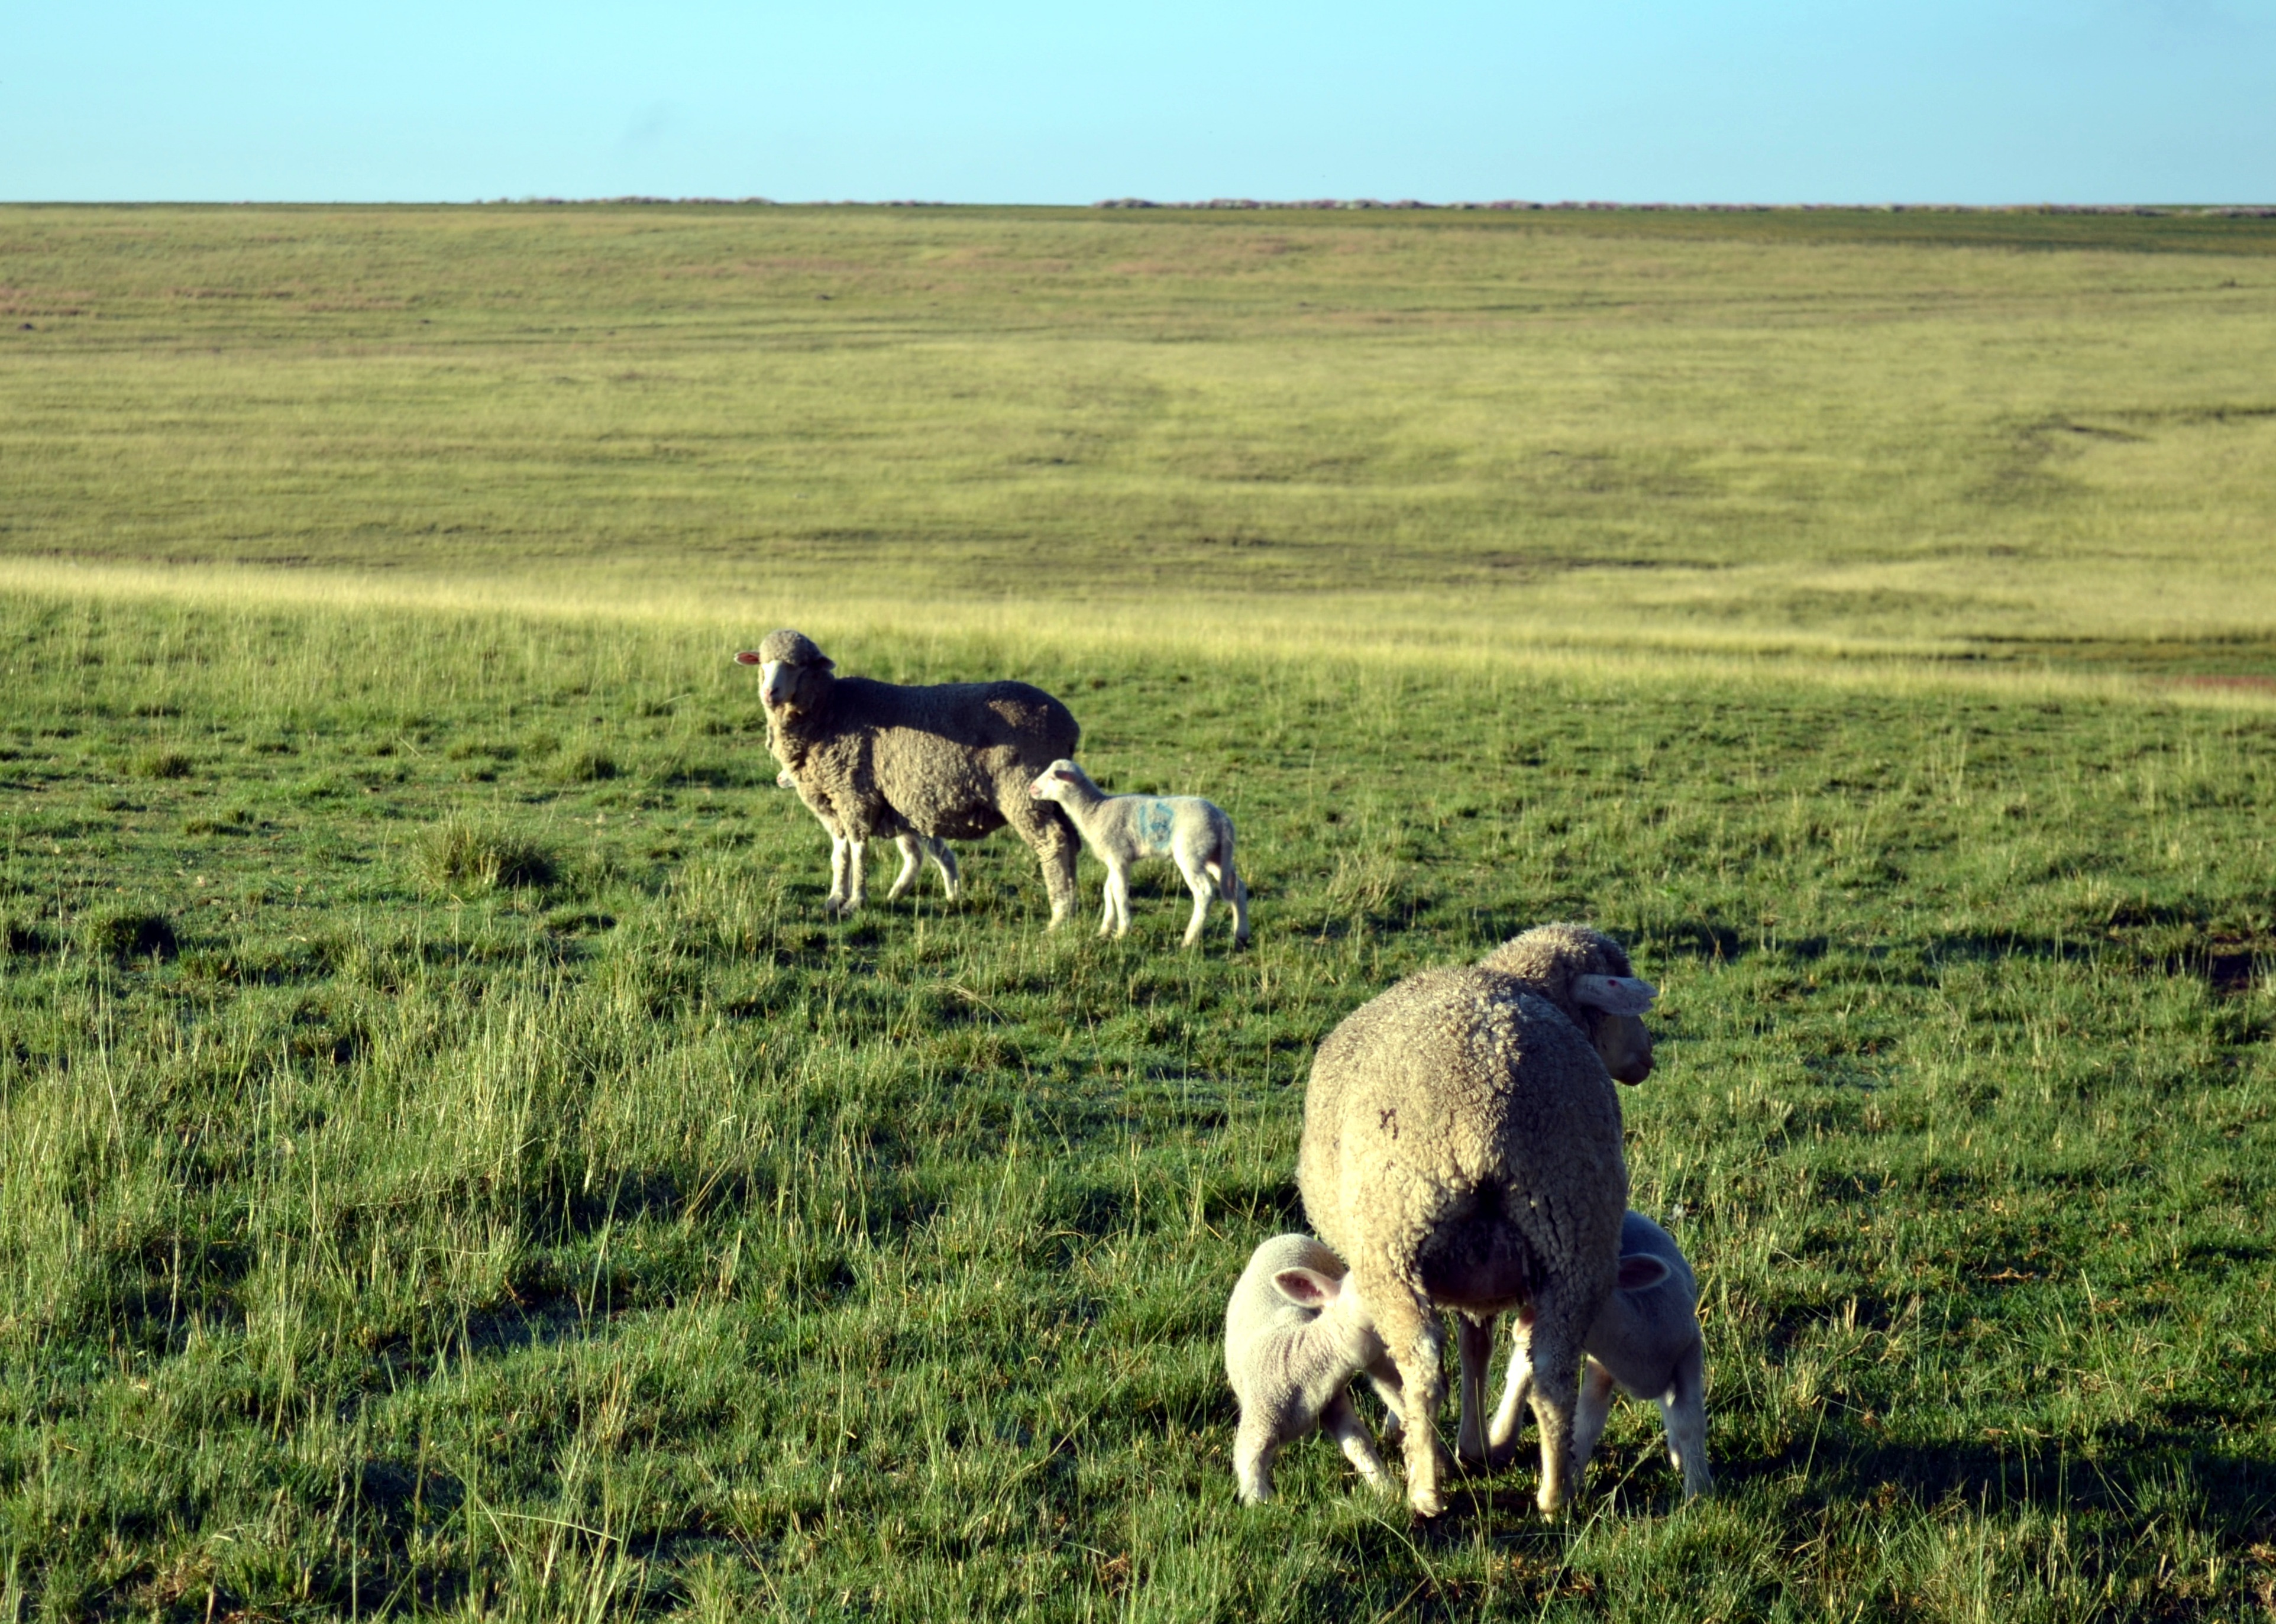
grass, field, farm, meadow, prairie, wildlife, herd, farming, pasture, grazing, livestock, ranch, sheep, mammal, agriculture, fauna, plain, lamb, grassland, plateau, habitat, ecosystem, tundra, steppe, rural area, natural environment, cattle like mammal